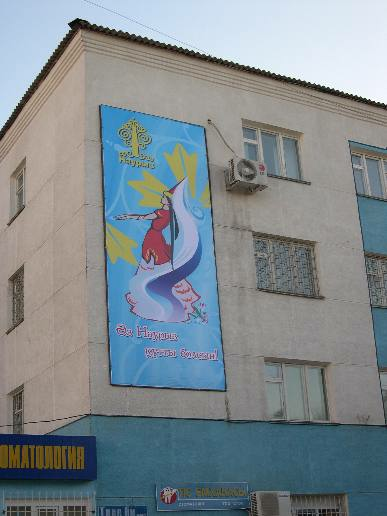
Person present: No